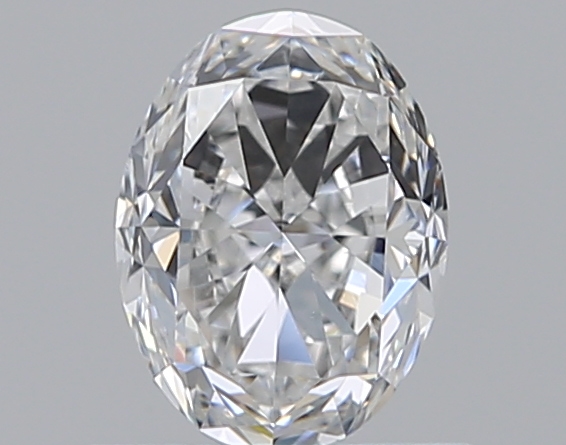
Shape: oval
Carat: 0.7
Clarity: VS2
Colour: D
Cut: GD
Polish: VG
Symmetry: VG
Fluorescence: N
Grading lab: GIA
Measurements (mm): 6.19 x 4.66 x 3.24